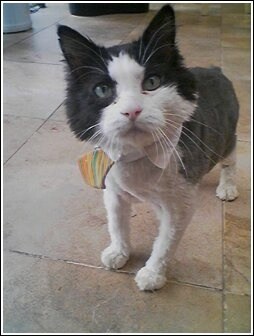
A cat wearing a bow-tie and looking into the camera.
a black and white cat is standing on some tiles
a black and white cat wearing a neck tie
The scrawny black and white cat stood on the tile.
Yong shaved cat looking at camera on a tiled floor